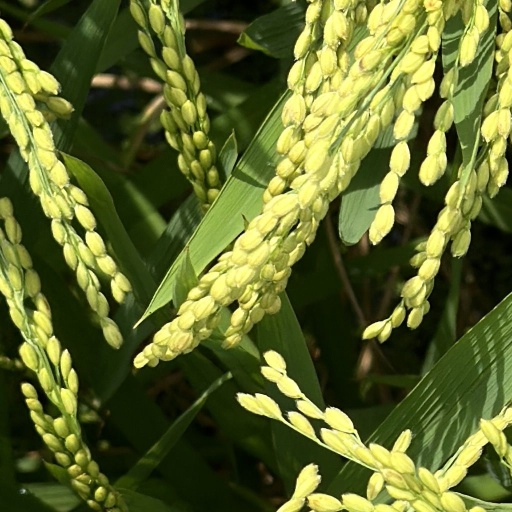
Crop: rice